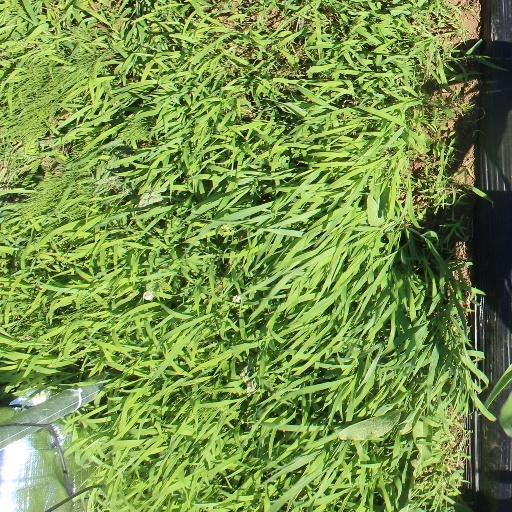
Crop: sorghum